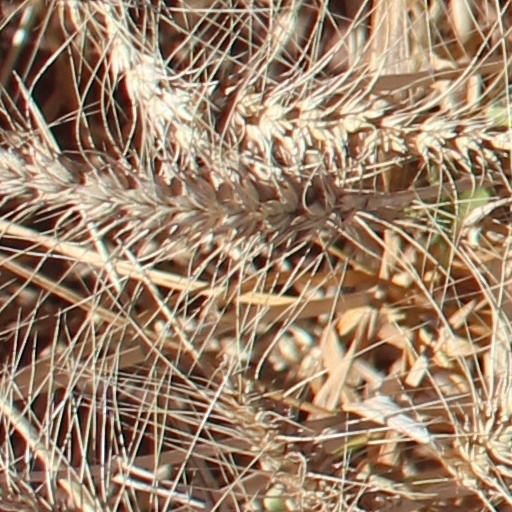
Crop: wheat